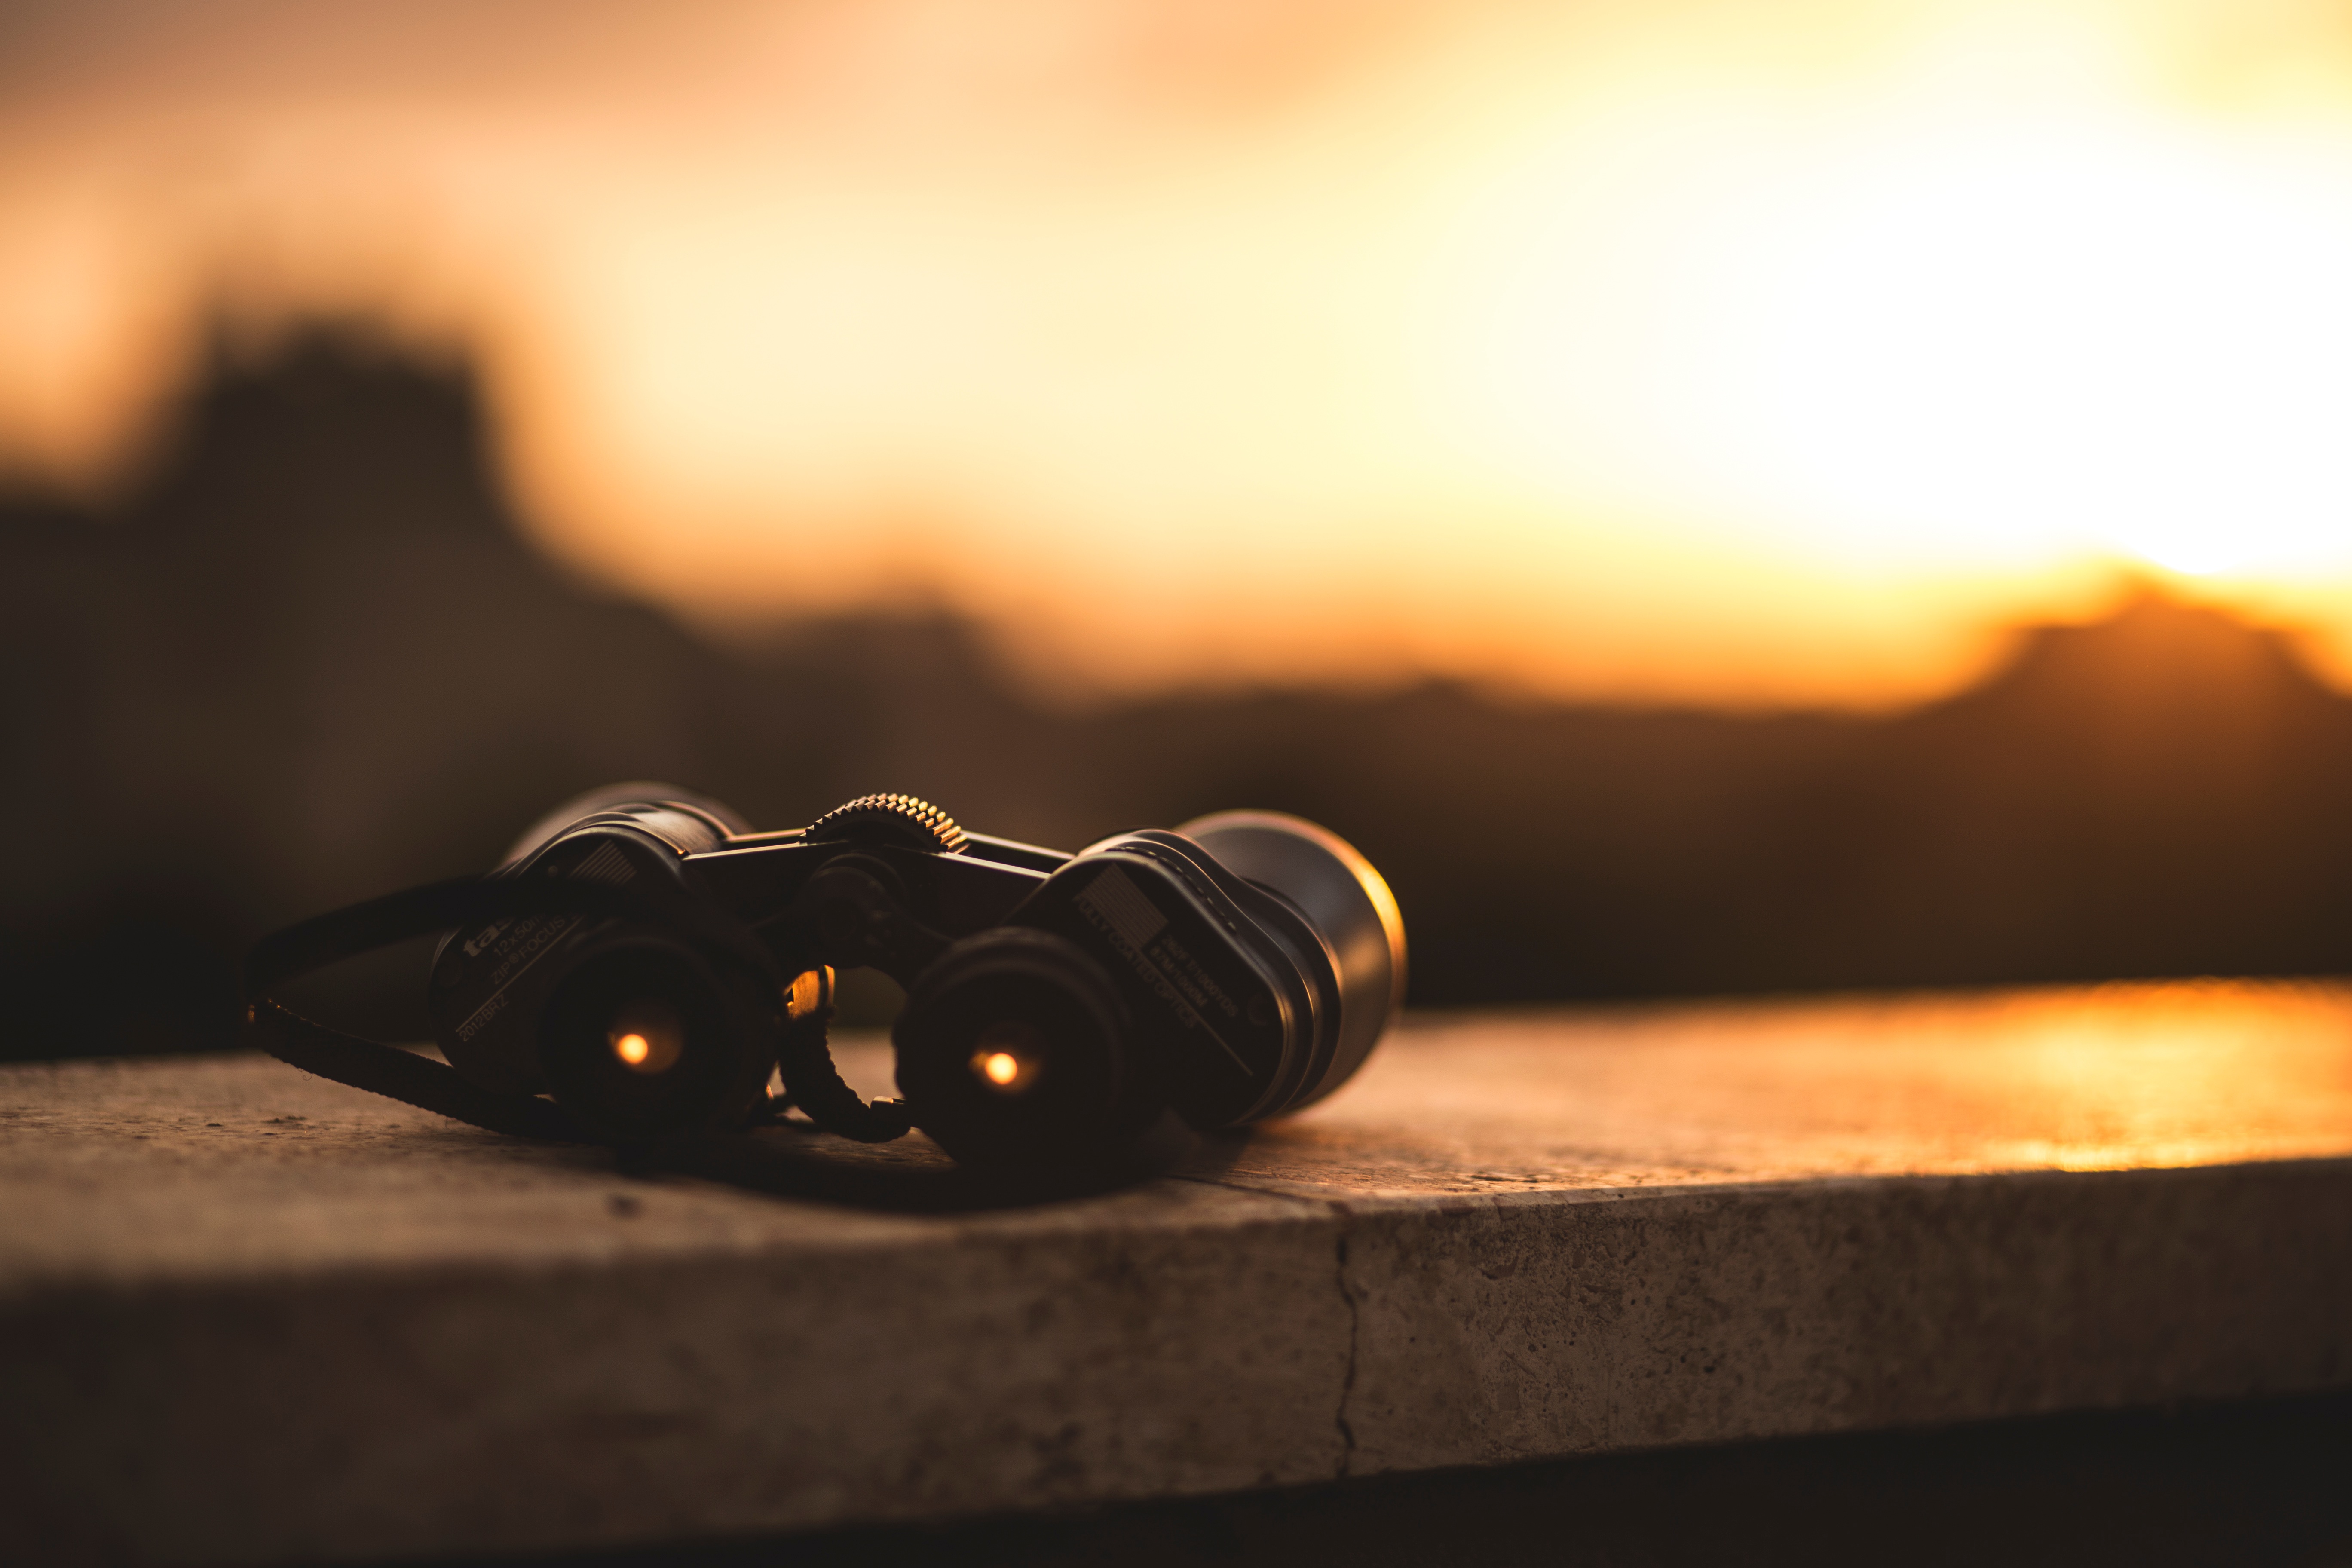
hand, light, sunrise, sunset, sunlight, morning, darkness, ledge, lighting, binocular, close up, macro photography, computer wallpaper